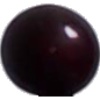
Label: cherry_wax_black